Fürgangen-Bellwald Talstation railway station

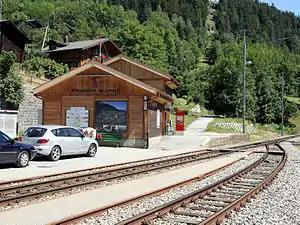
The station building in 2010

Fürgangen-Bellwald Talstation railway station, is a railway station in the municipality of Bellwald, in the Swiss canton of Valais. It is an intermediate stop on the metre gauge Furka Oberalp line of the Matterhorn Gotthard Bahn and is served by local trains only. The station is adjacent to the valley station of the aerial tramway to Bellwald.